Savli

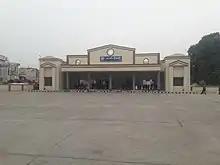
bus station in Savli

Savli is connected to all major towns of Gujarat by public transport service operated by GSRTC, with direct routes to Vadodara, Anand, and Godhra.